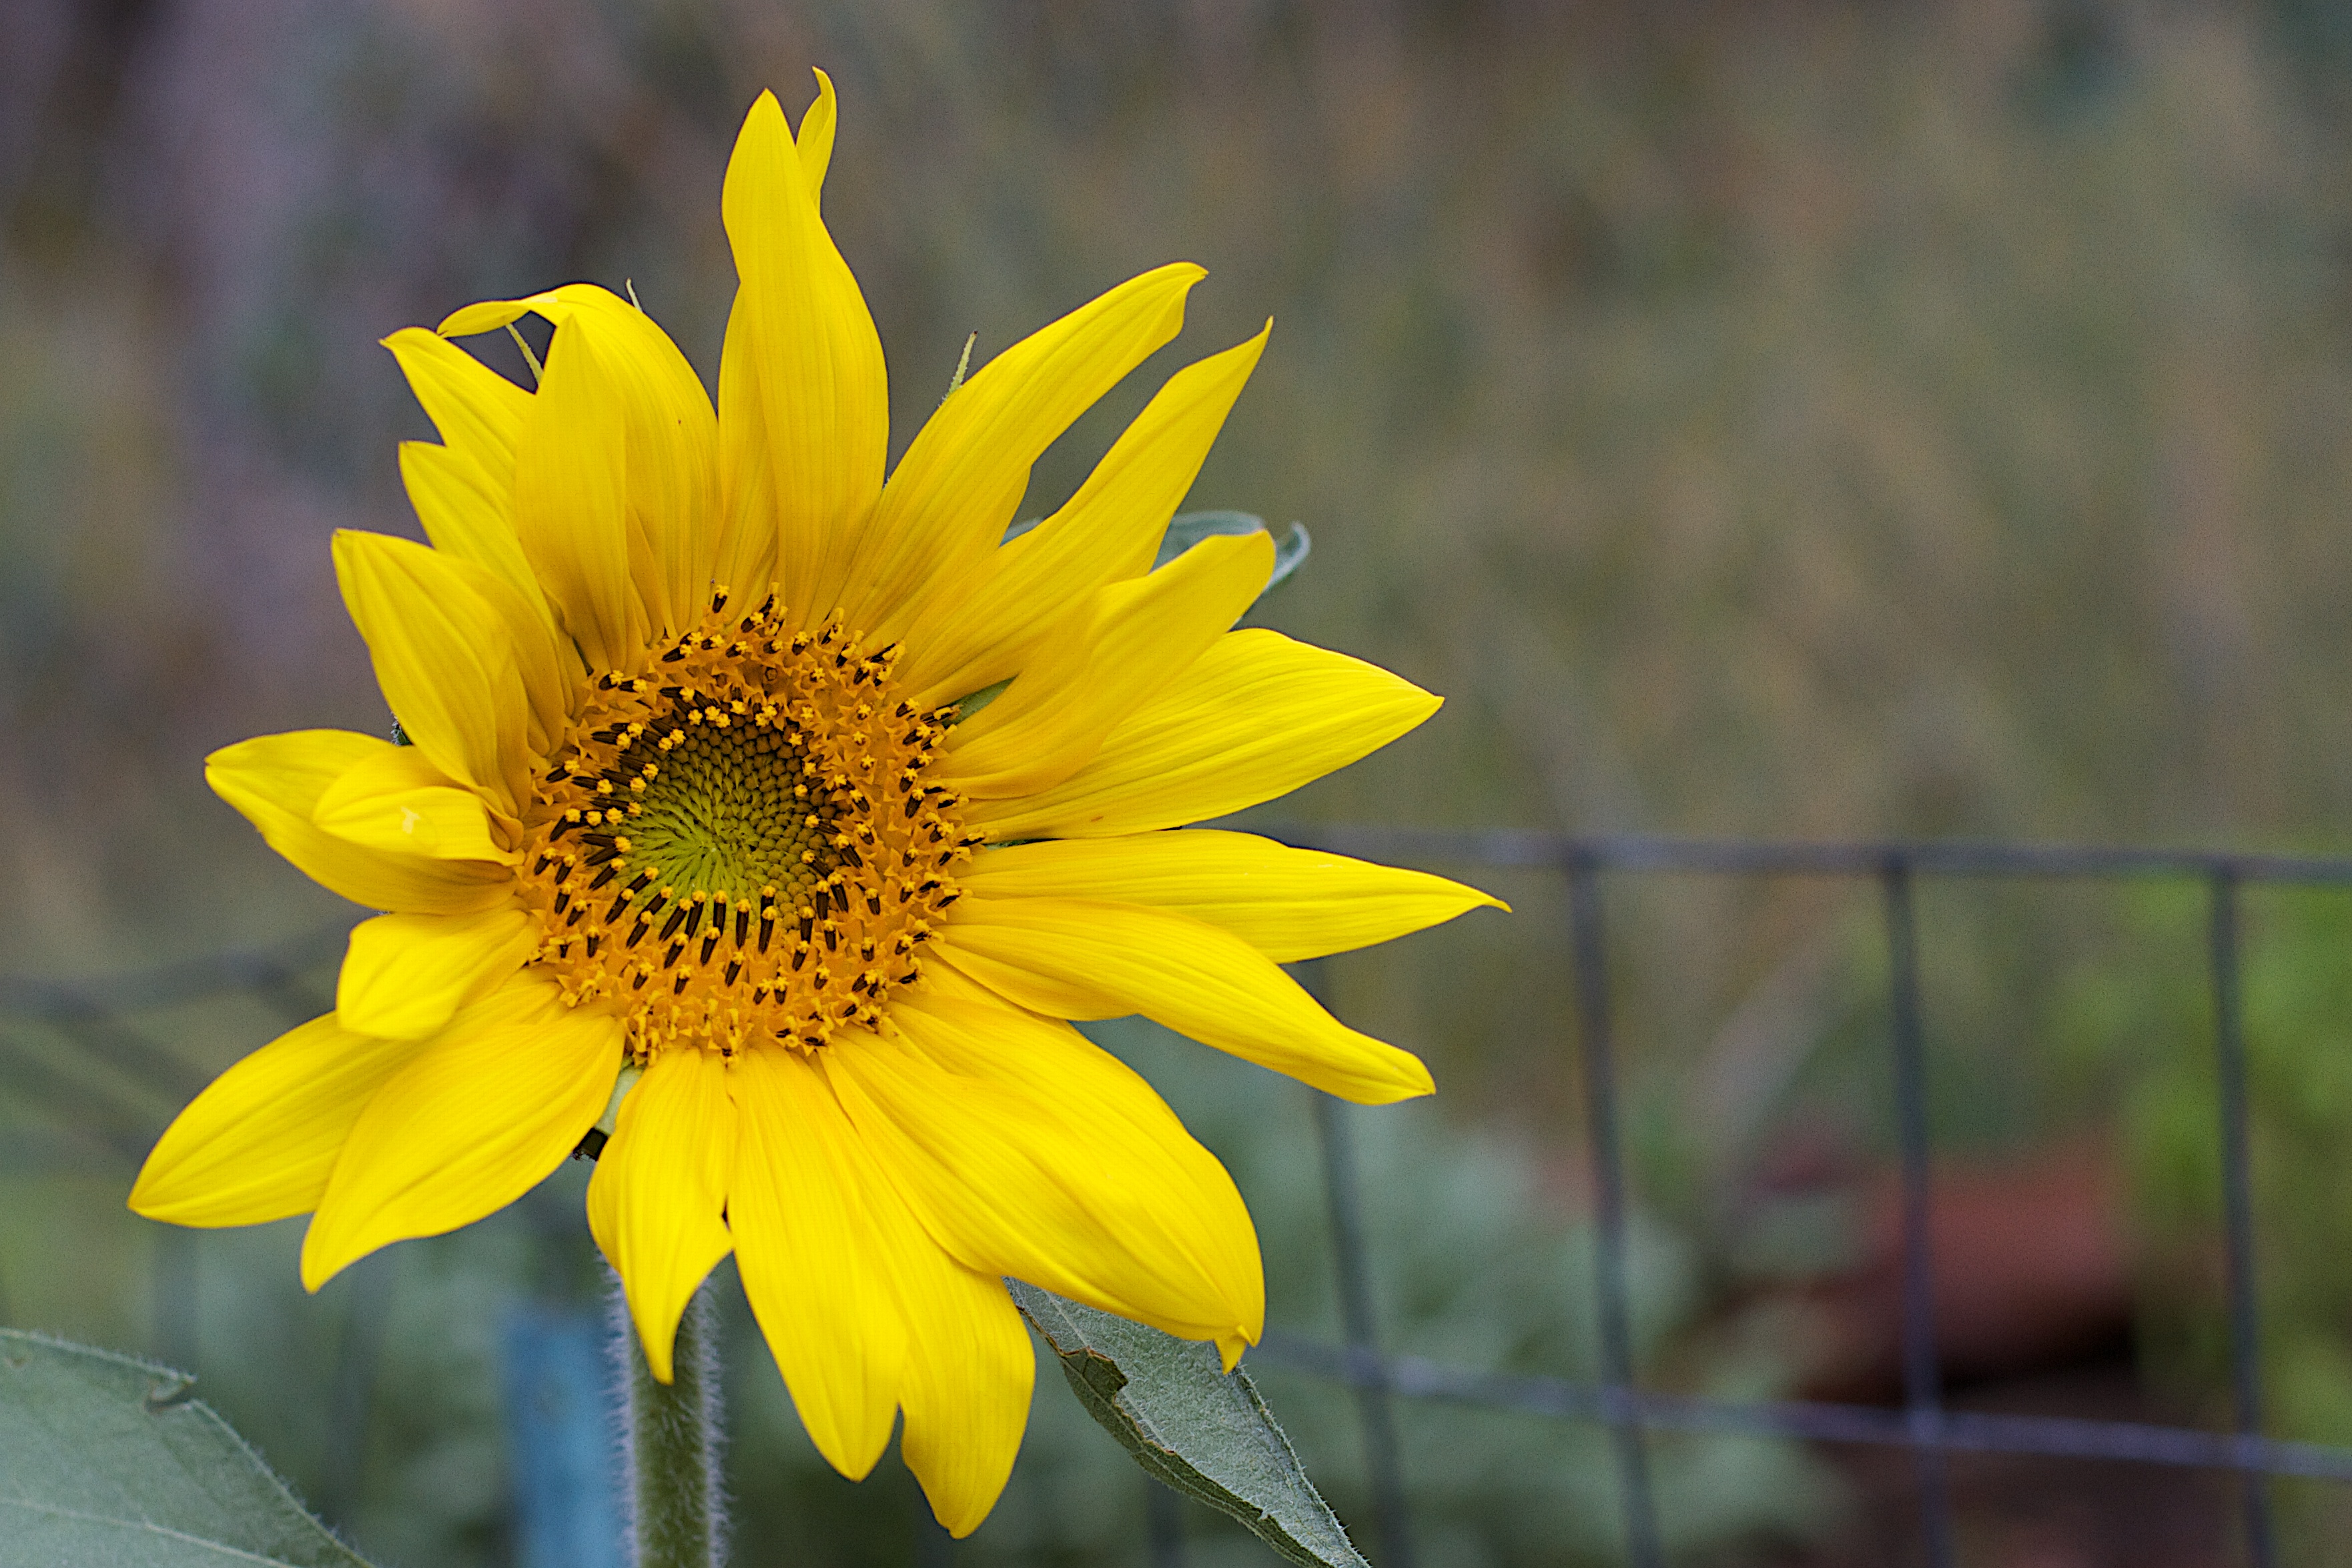
nature, plant, flower, petal, botany, yellow, flora, sunflower, wildflower, close up, macro photography, flowering plant, daisy family, plant stem, land plant